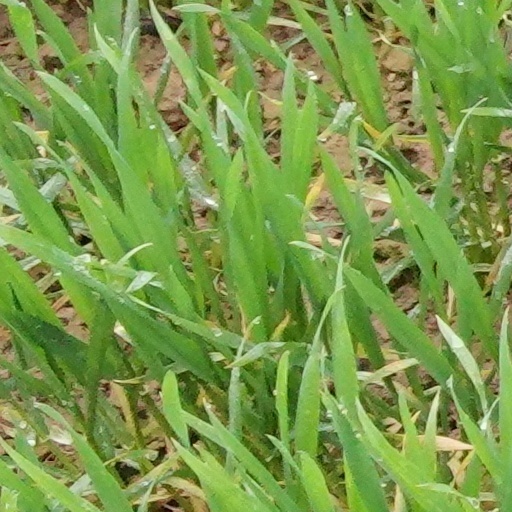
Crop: wheat